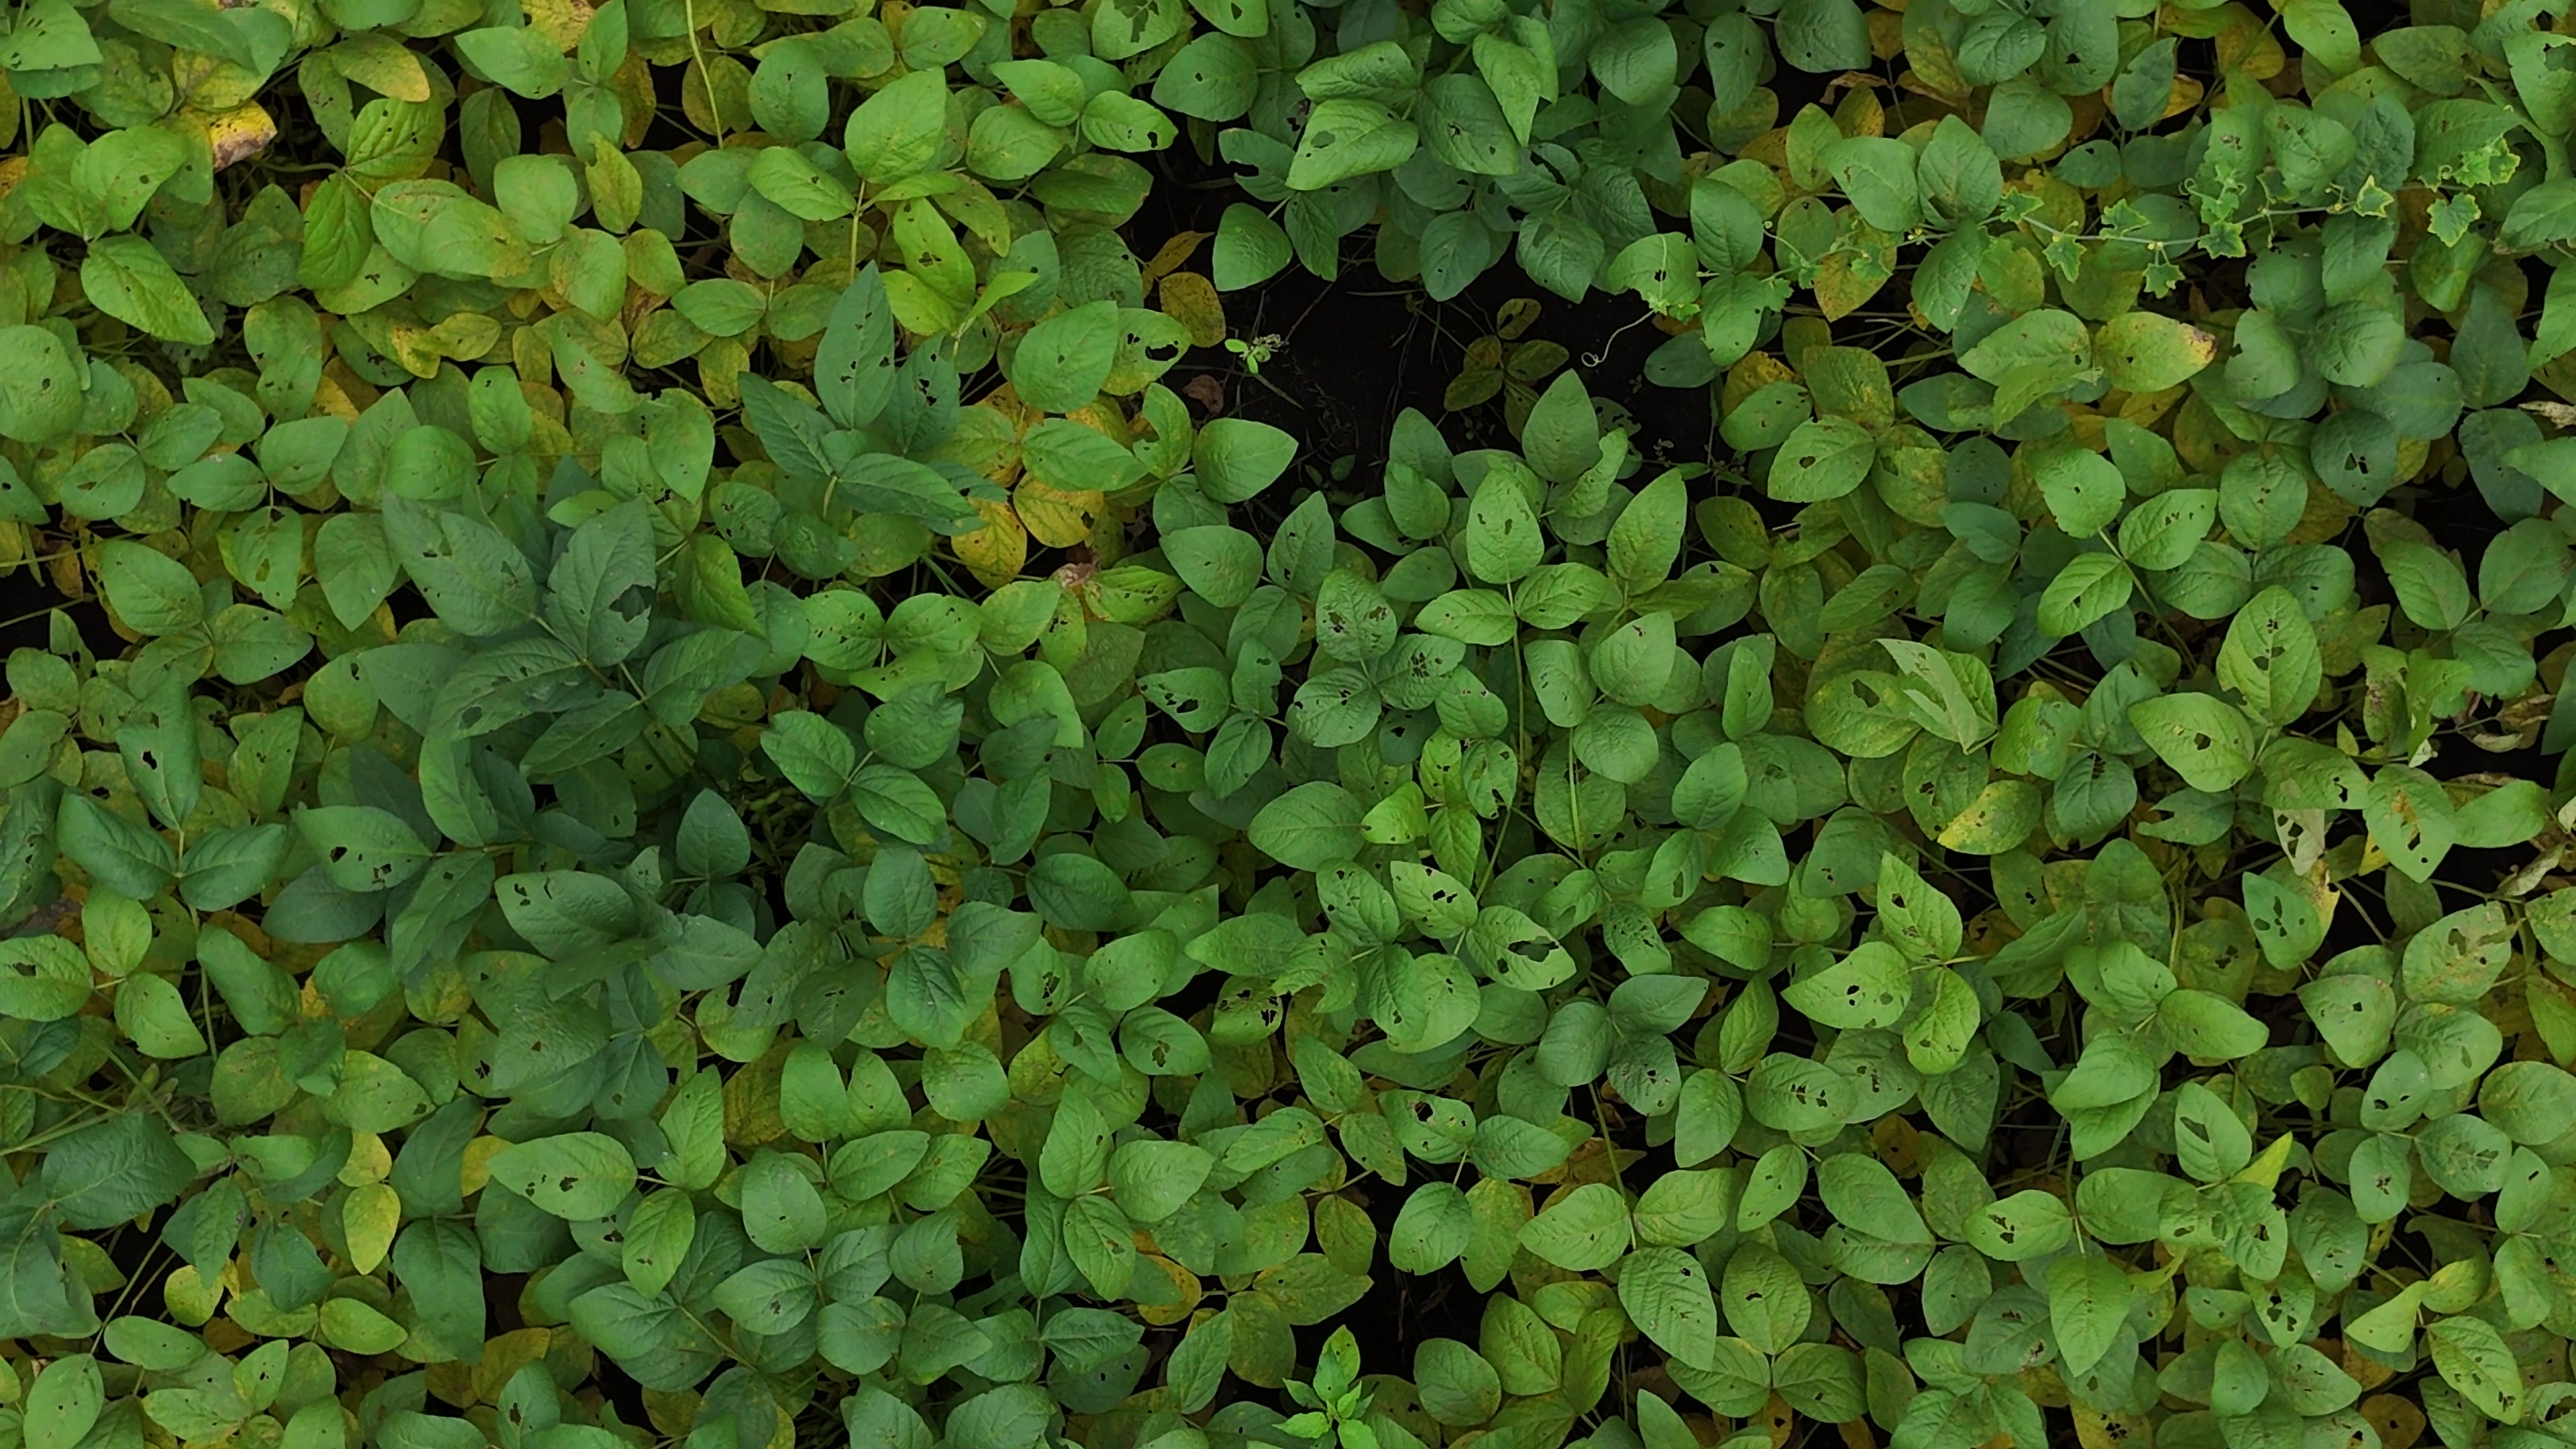
Label: Mosaic